Natural forests in Sri Lanka

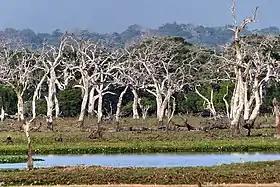
Tropical dry mixed evergreen forests, Yala National Park

They occur at elevations above 1,500 m above mean sea level. The average temperature is about 16 °C and rainfall is about 2,000 mmm without any dry period. The humidity is high as lowland rainforests. These forests are characterized by a short canopy of about 13 m, with a dense shrub layer. There are trees with umbrella-shaped rounded crowns and twisted branches having leathery small leaves to accommodate the strong winds that prevail in the montane zone. High density of epiphytes cover the branches and stems of trees. Some plants found in these forests are;